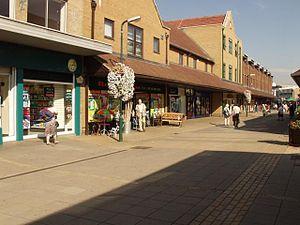
Woodley est une ville et une paroisse civile situé dans le Berkshire.